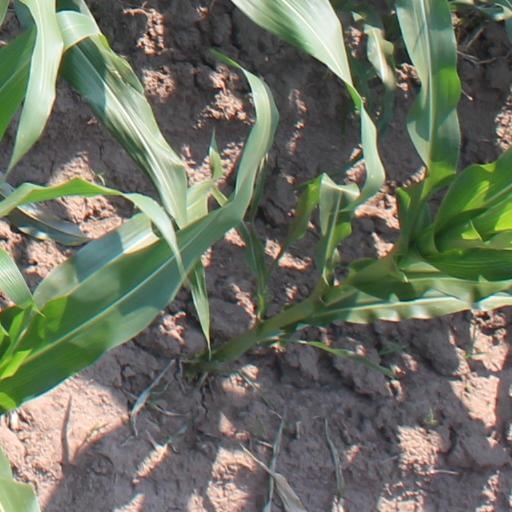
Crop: maize; corn